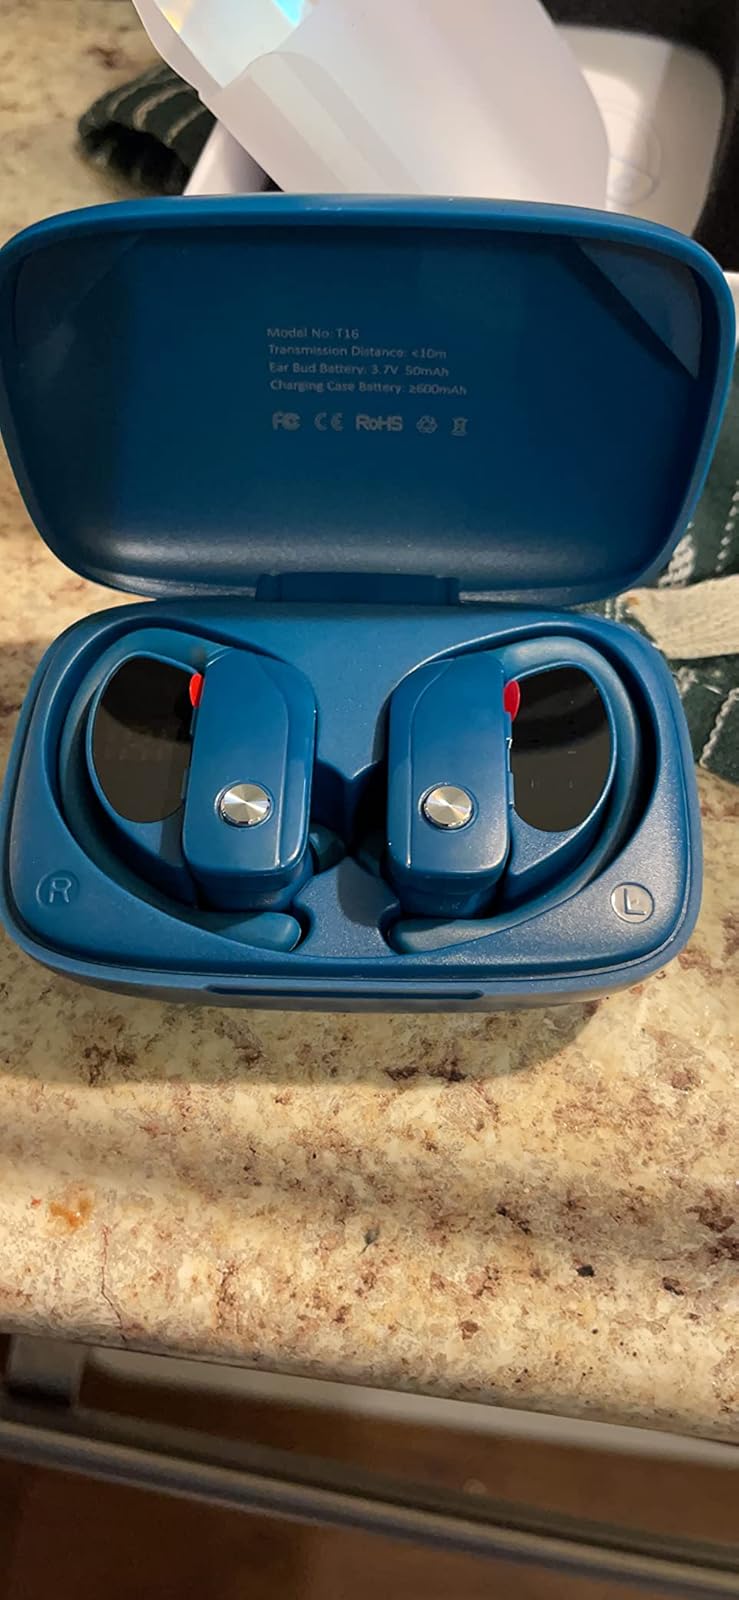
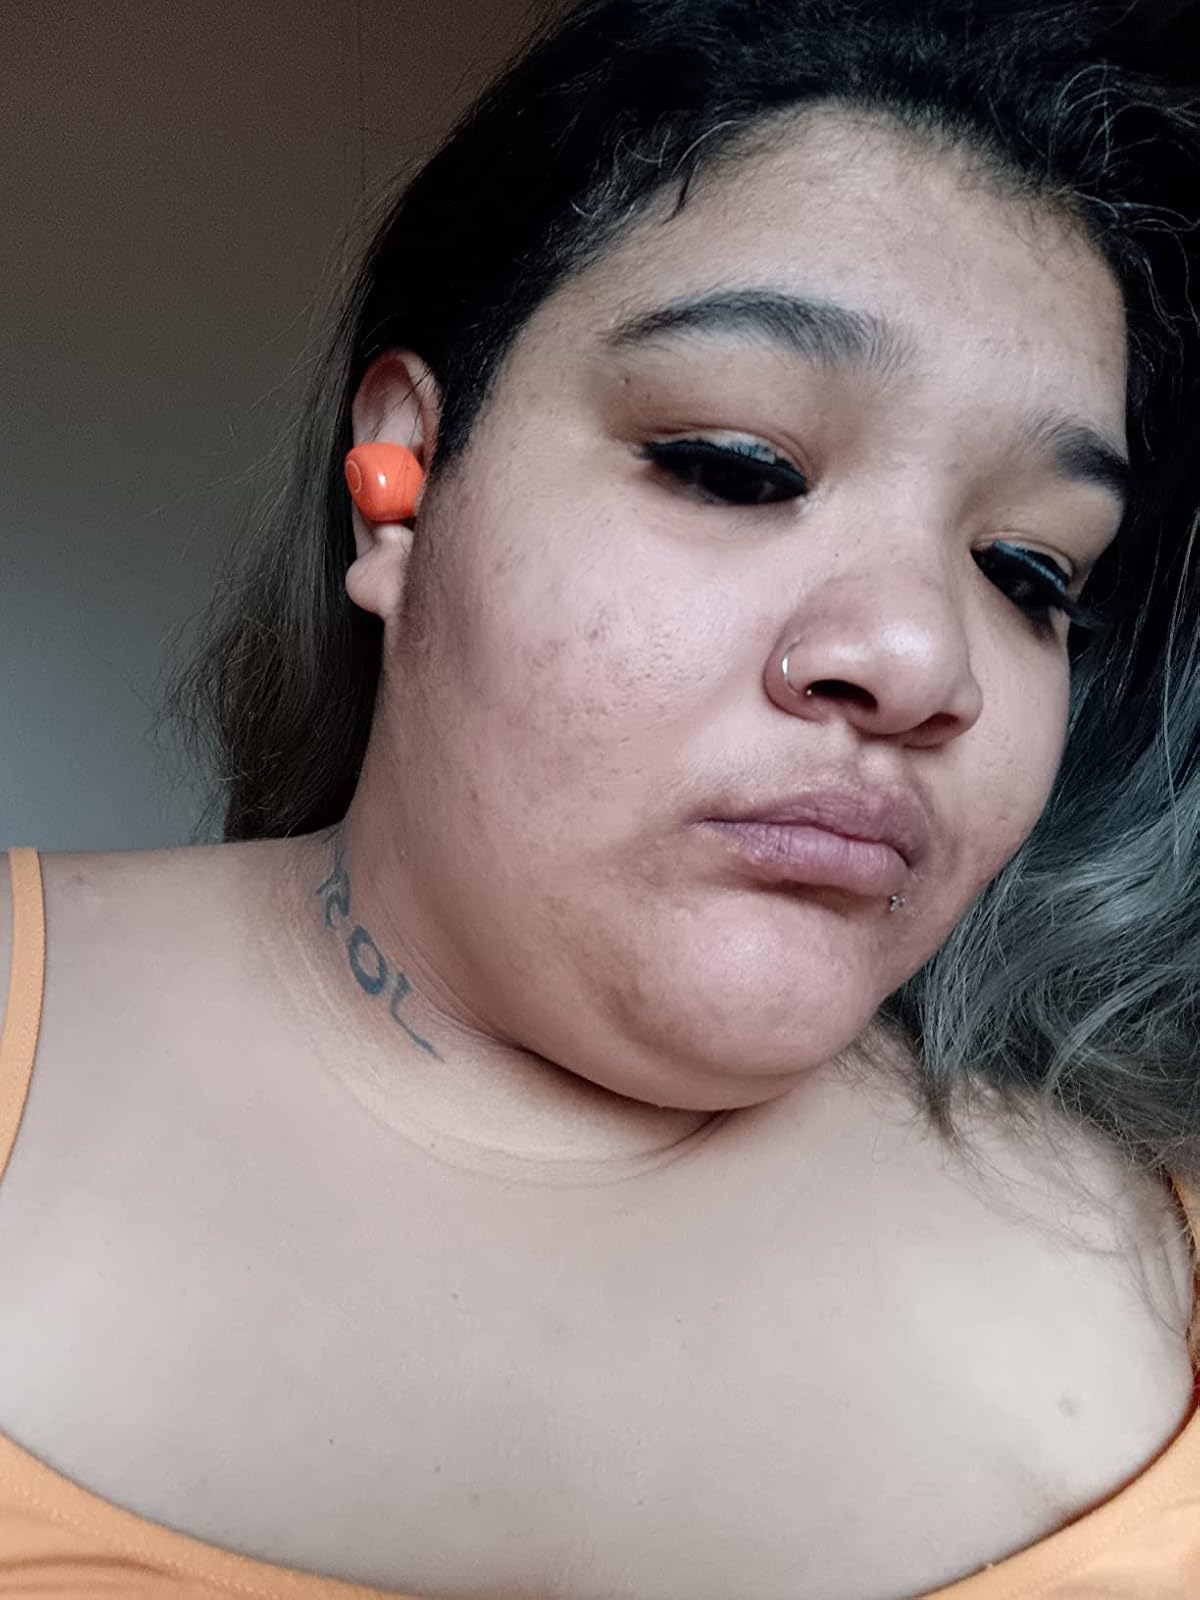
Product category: earbuds
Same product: no